Renault R31

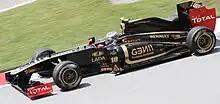
Vitaly Petrov driving the R31 at the Malaysian Grand Prix.

In Monaco Petrov crashed out from sixth place with 6 laps to go, knocking himself unconscious temporarily, and causing a red flag. Heidfeld still collected valuable points though, finishing in eighth again. In a wet , it was Heidfeld's turn to crash, this time from fourth; Petrov however, still took fifth by the end of the race. Heidfeld took points in both Valencia and Britain to keep them ahead of Mercedes for as long as possible, before they ended up fifth after the Silverstone race. Two retirements for Heidfeld followed in his final two races for the team in Germany and Hungary, both causing significant damage to the R31. With only a ninth in Germany for Petrov, at the team's first no score of the season in Hungary it was obvious development of the R31 was not fast enough and they were slipping backwards.